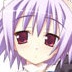
Portrait style: Anime Portrait